The Caller (2011 film)

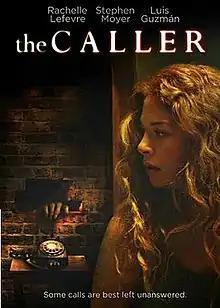
Theatrical Poster

The Caller is a 2011 British supernatural horror film directed by Matthew Parkhill and written by Sergio Casci, starring Rachelle Lefevre, Stephen Moyer and Lorna Raver. The movie was filmed entirely in Puerto Rico. The Gala Premiere of the movie was on August 23, 2011 at Metro Cinema in Puerto Rico.